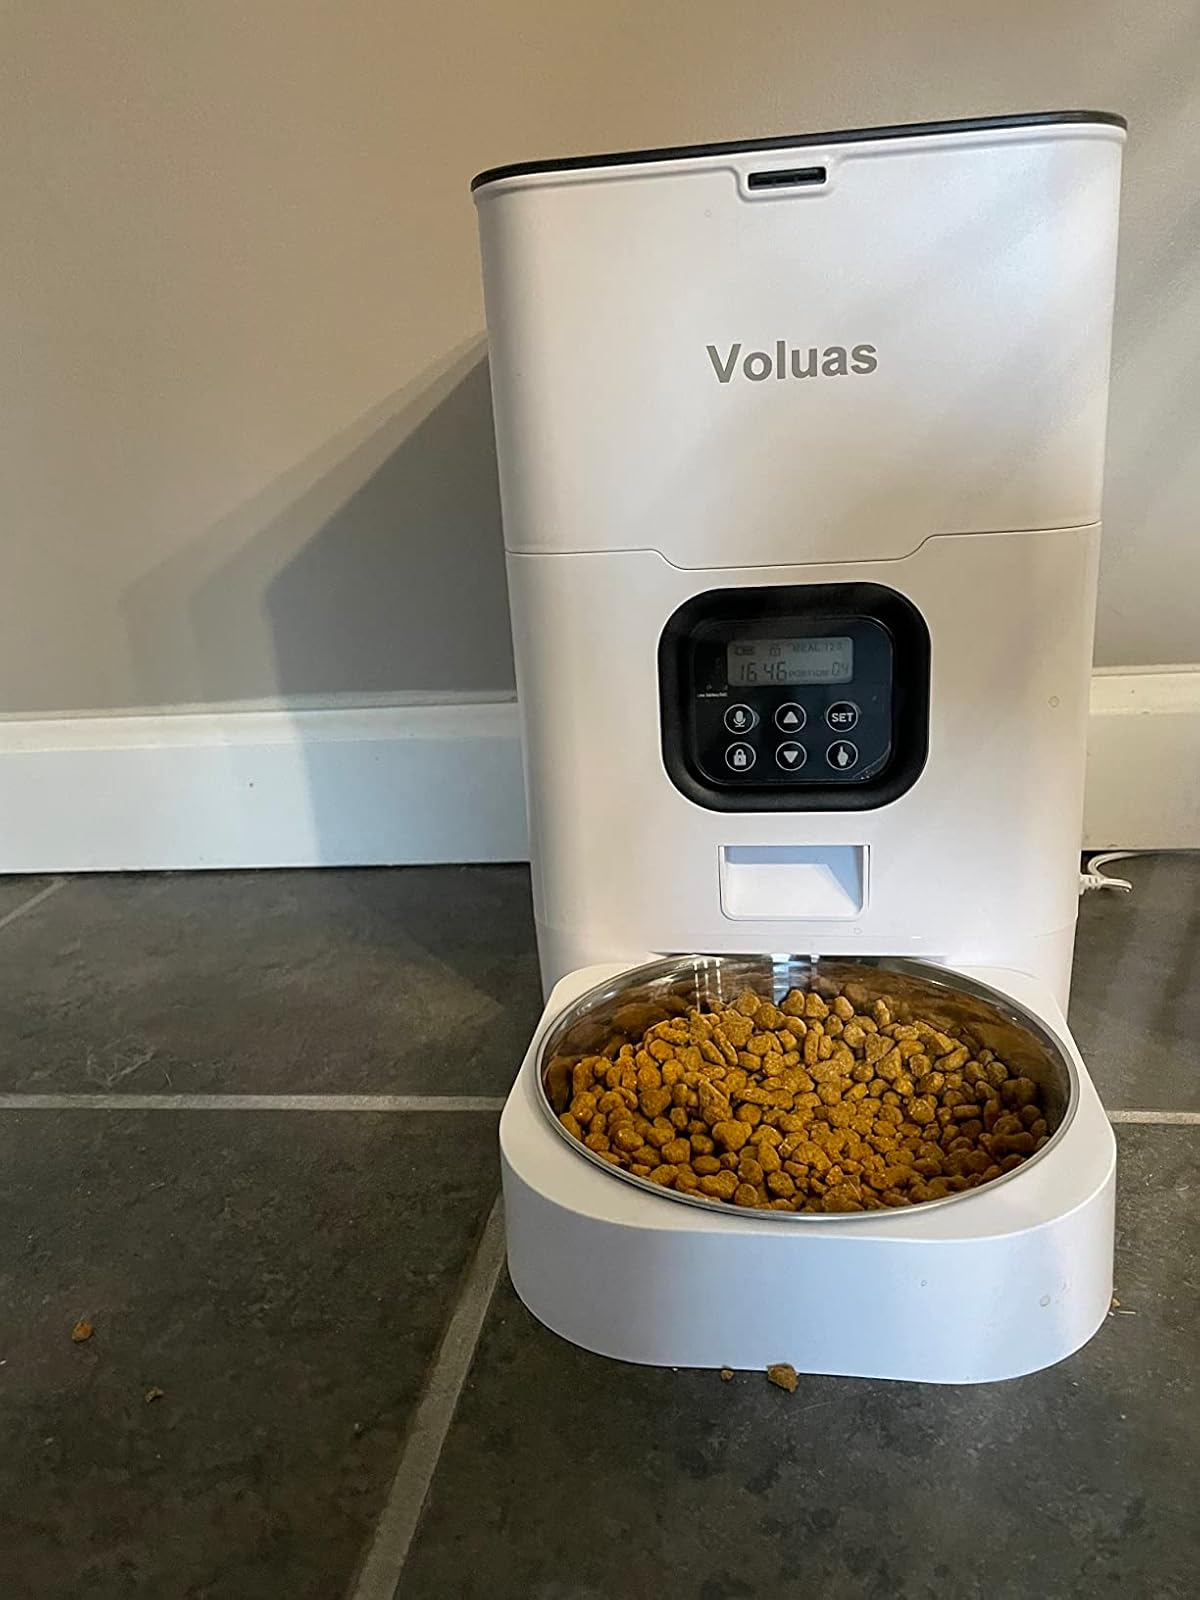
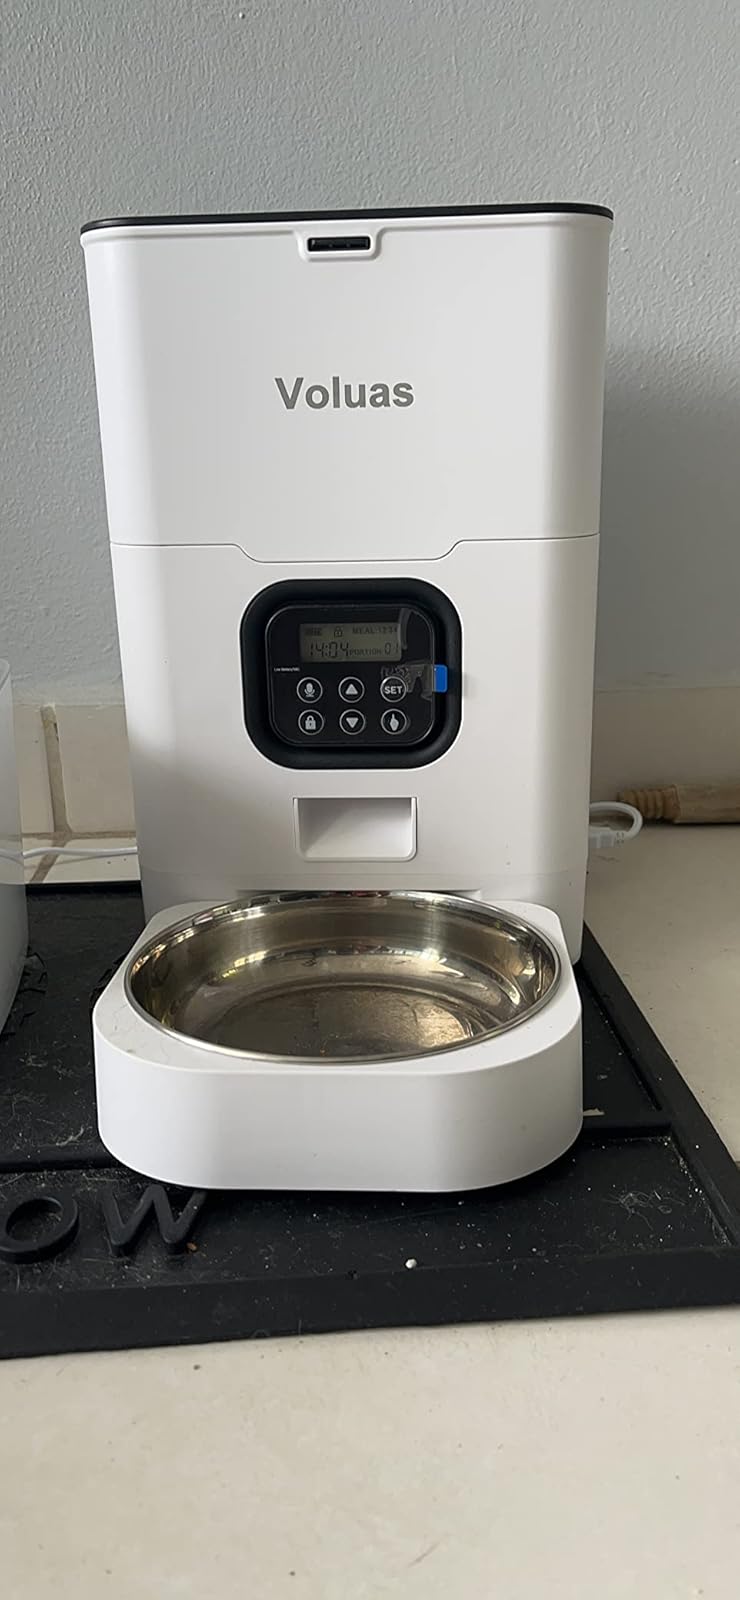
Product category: items_feeder
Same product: yes